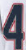
Number: 4